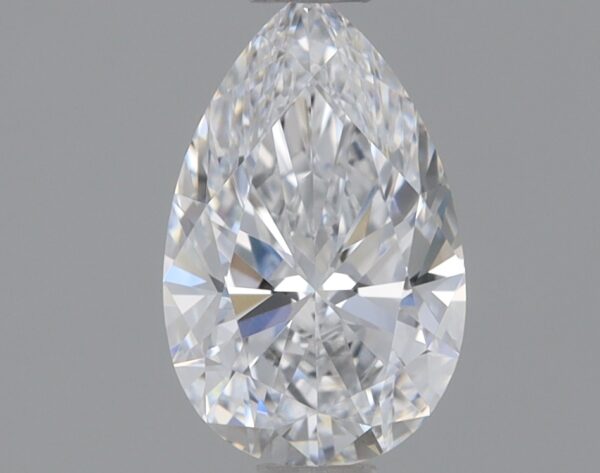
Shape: pear
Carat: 0.7
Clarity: VVS2
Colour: D
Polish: EX
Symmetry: EX
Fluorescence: NONE
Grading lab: IGI
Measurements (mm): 7.79 x 4.91 x 3.02